History of Southeast Asia

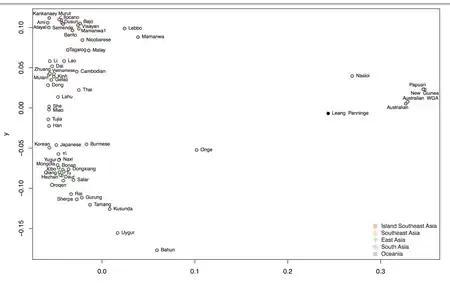
Genetic difference between Leang Panninge(one Holocene hunter-gatherer in Maritime Southeast Asia) and East and southeast Asian and Near Oceanian groups.

Distinctive East Eurasian (Eastern non-African) ancestry was recently found to have originated in Mainland Southeast Asia at ~50,000 BCE, and expanded through multiple migration waves southwards and northwards respectively, giving rise to both Oceanian (Papuan-related) and East Asian (Onge and Tianyuan related) lineages.